Ordination of women

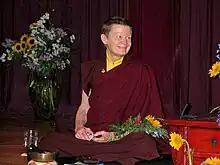
Ani Pema Chodron, an American woman who was ordained as a bhikkhuni (a fully ordained Buddhist nun) in a lineage of Tibetan Buddhism in 1981. Pema Chödrön was the first American woman to be ordained as a Buddhist nun in the Tibetan Buddhist tradition.

The tradition of the ordained monastic community in Buddhism (the sangha) began with the Buddha, who established an order of monks. According to the scriptures, later, after an initial reluctance, he also established an order of nuns. Fully ordained Buddhist nuns are called bhikkhunis. Mahapajapati Gotami, the aunt and foster mother of Buddha, was the first bhikkhuni; she was ordained in the sixth century BCE. Prajñādhara is the twenty-seventh Indian Patriarch of Zen Buddhism and is believed to have been a woman.